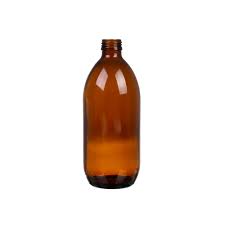
Waste category: glass